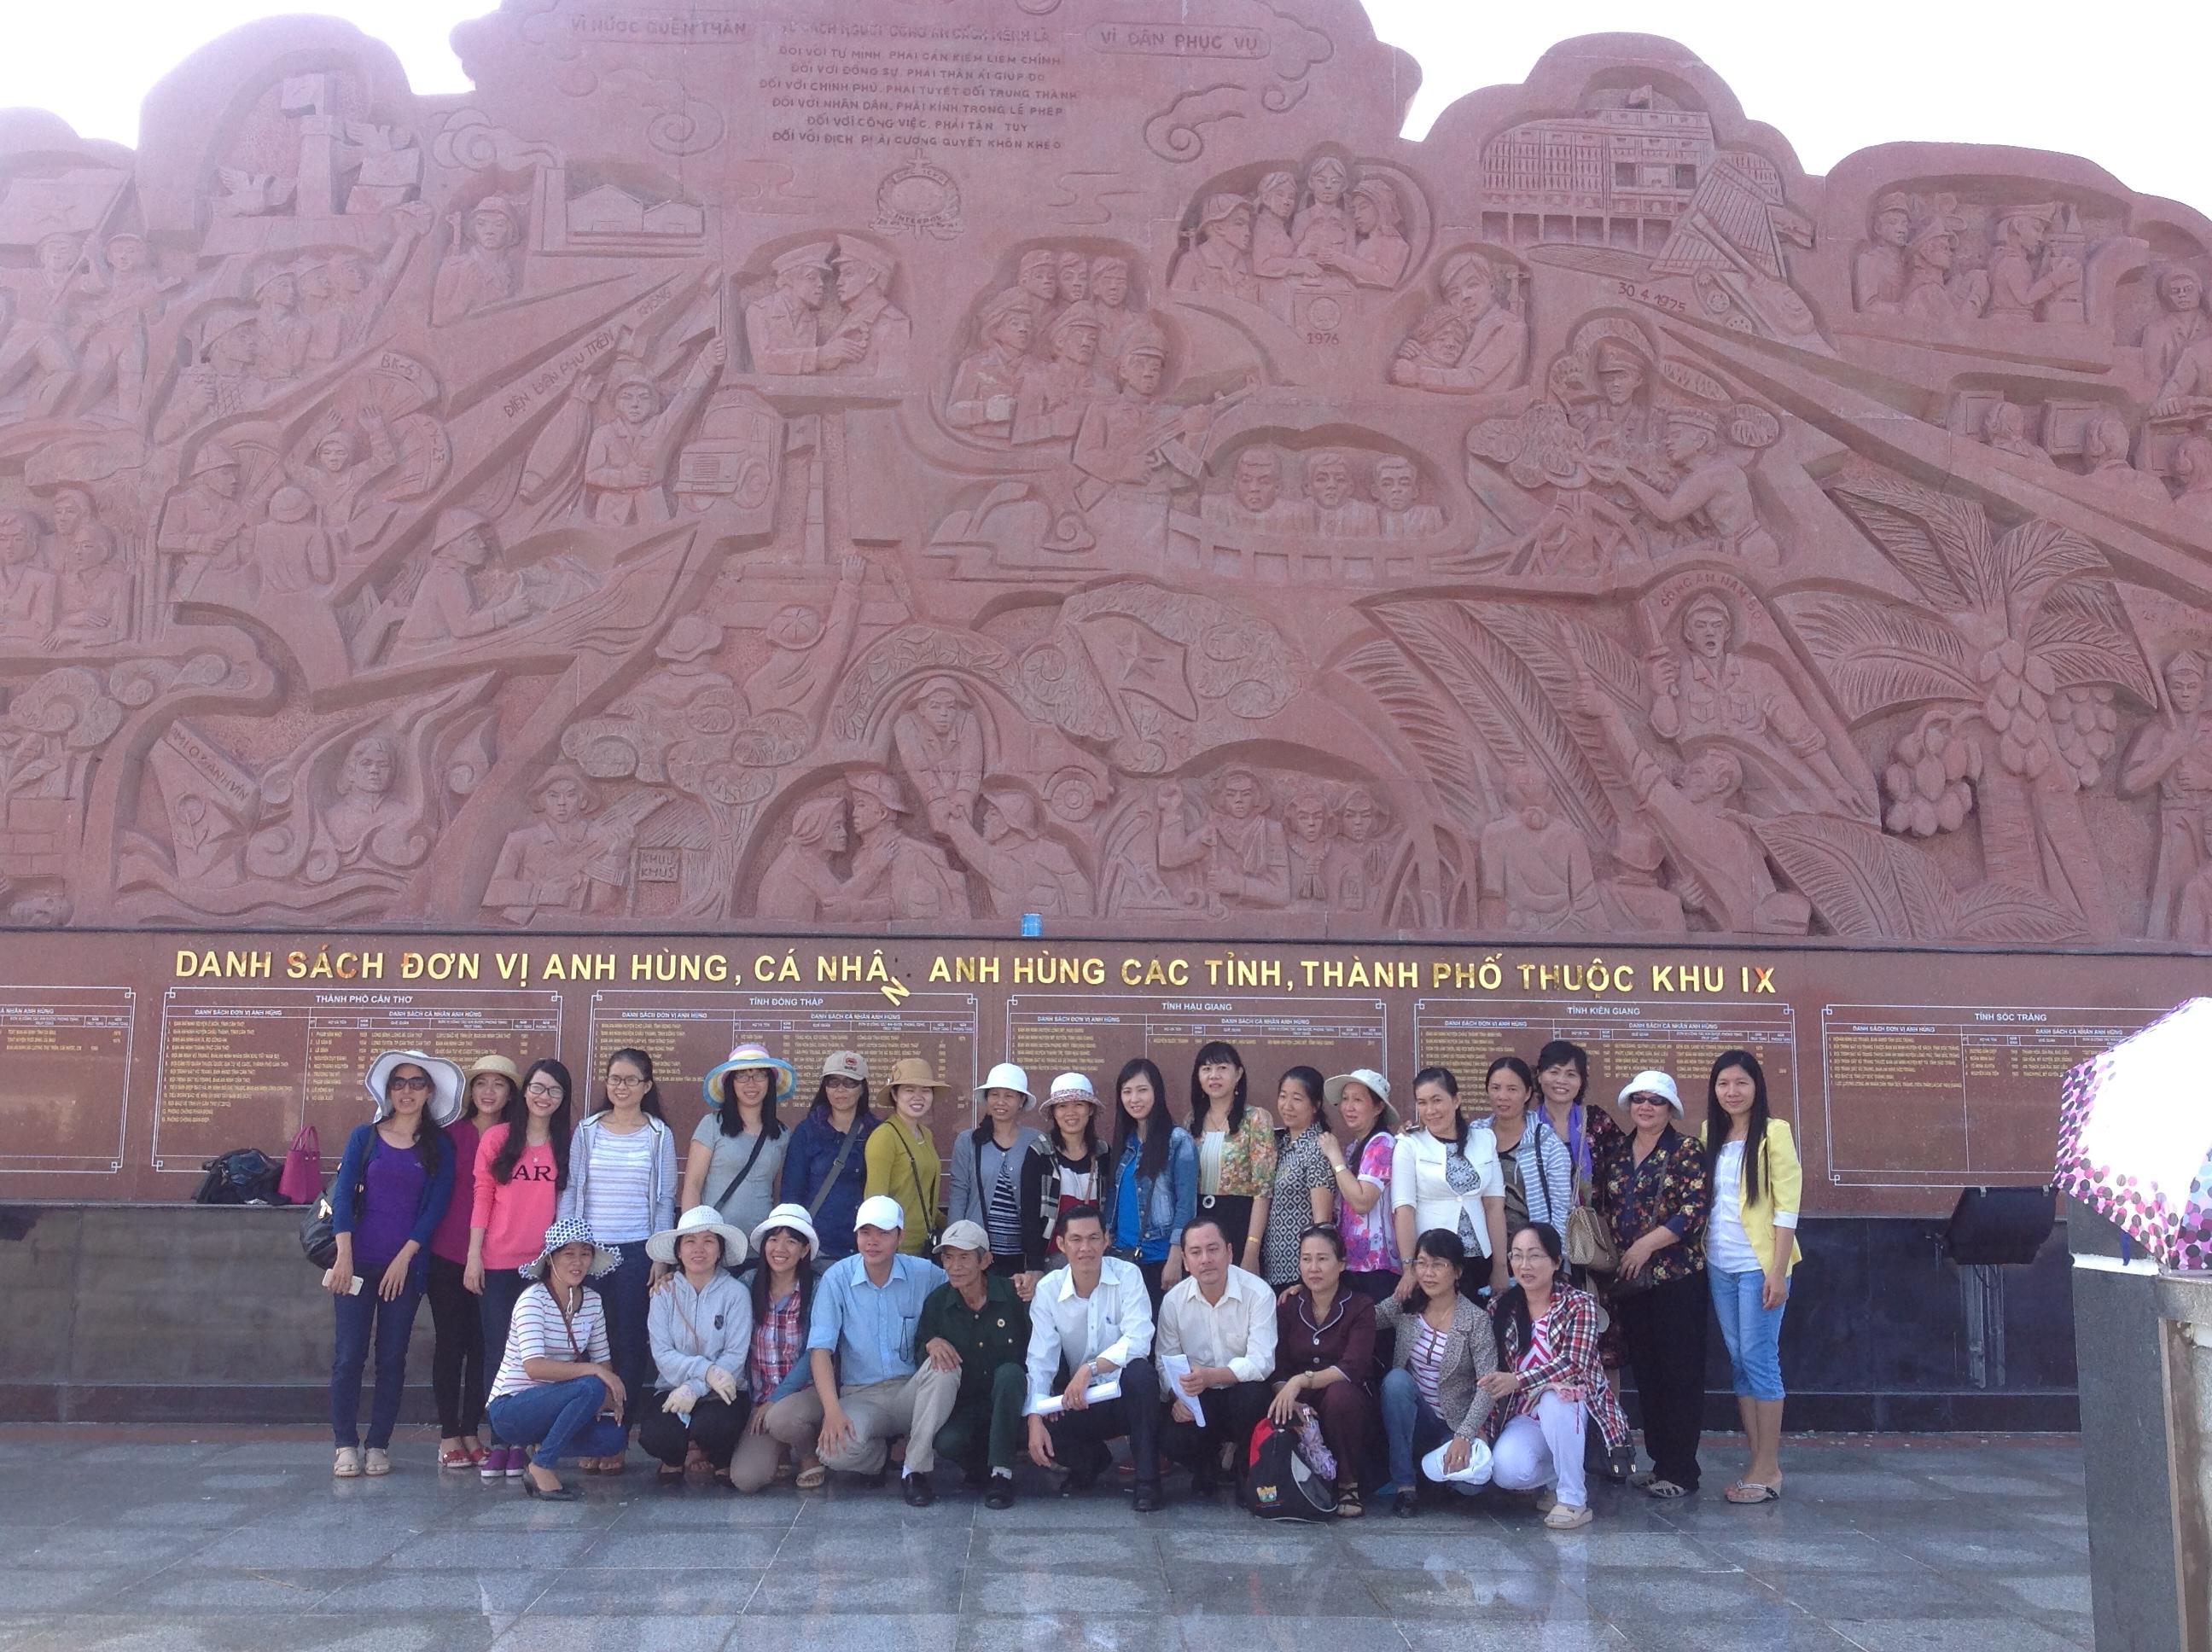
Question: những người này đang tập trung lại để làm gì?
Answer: họ đang chụp hình tập thể